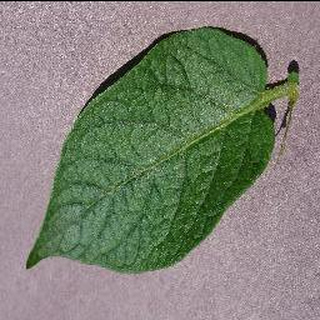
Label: healthy_potato